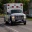
Label: ambulance